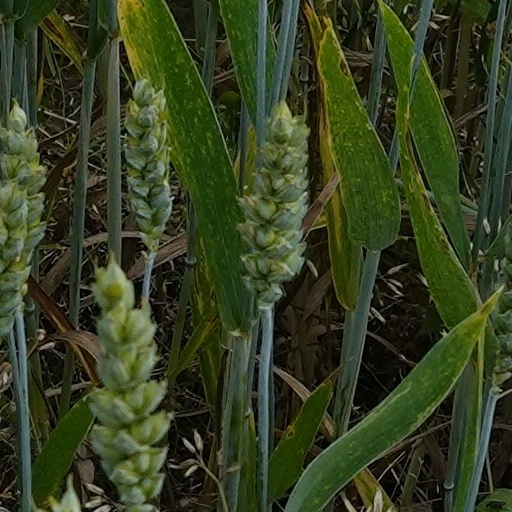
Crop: wheat